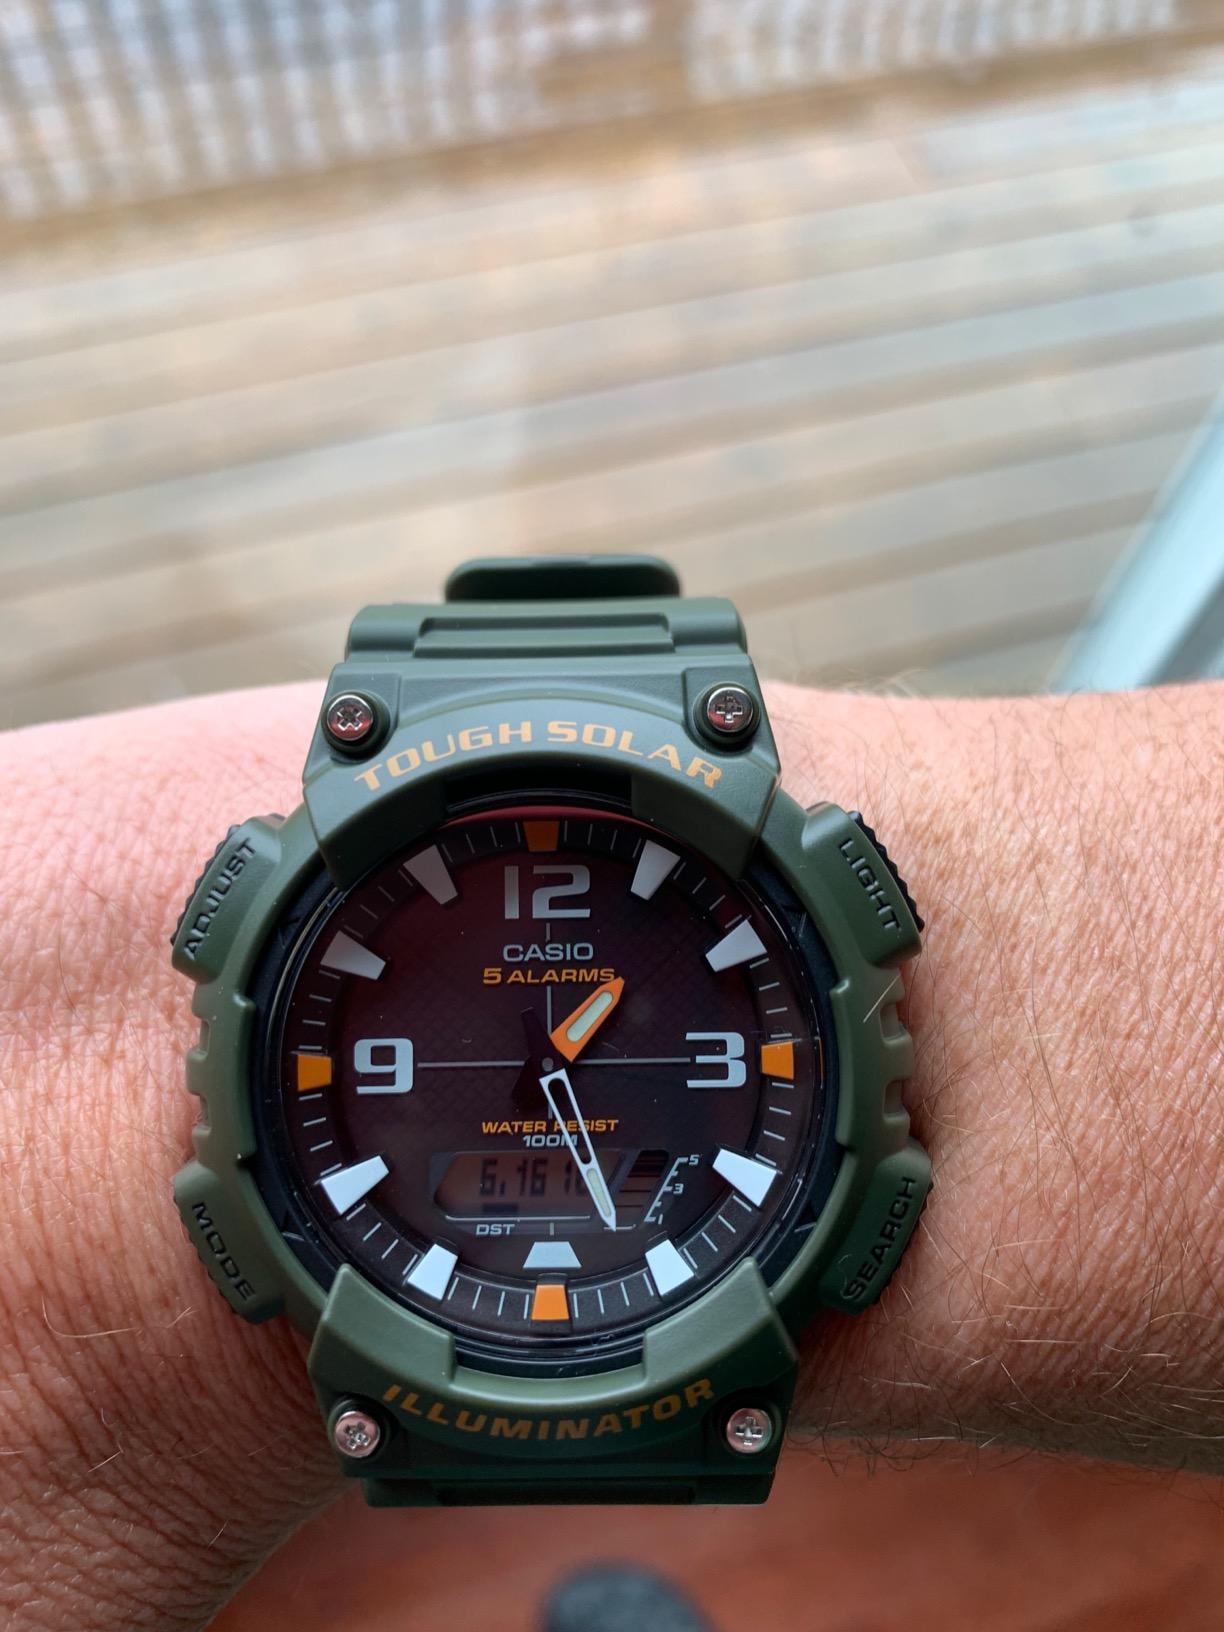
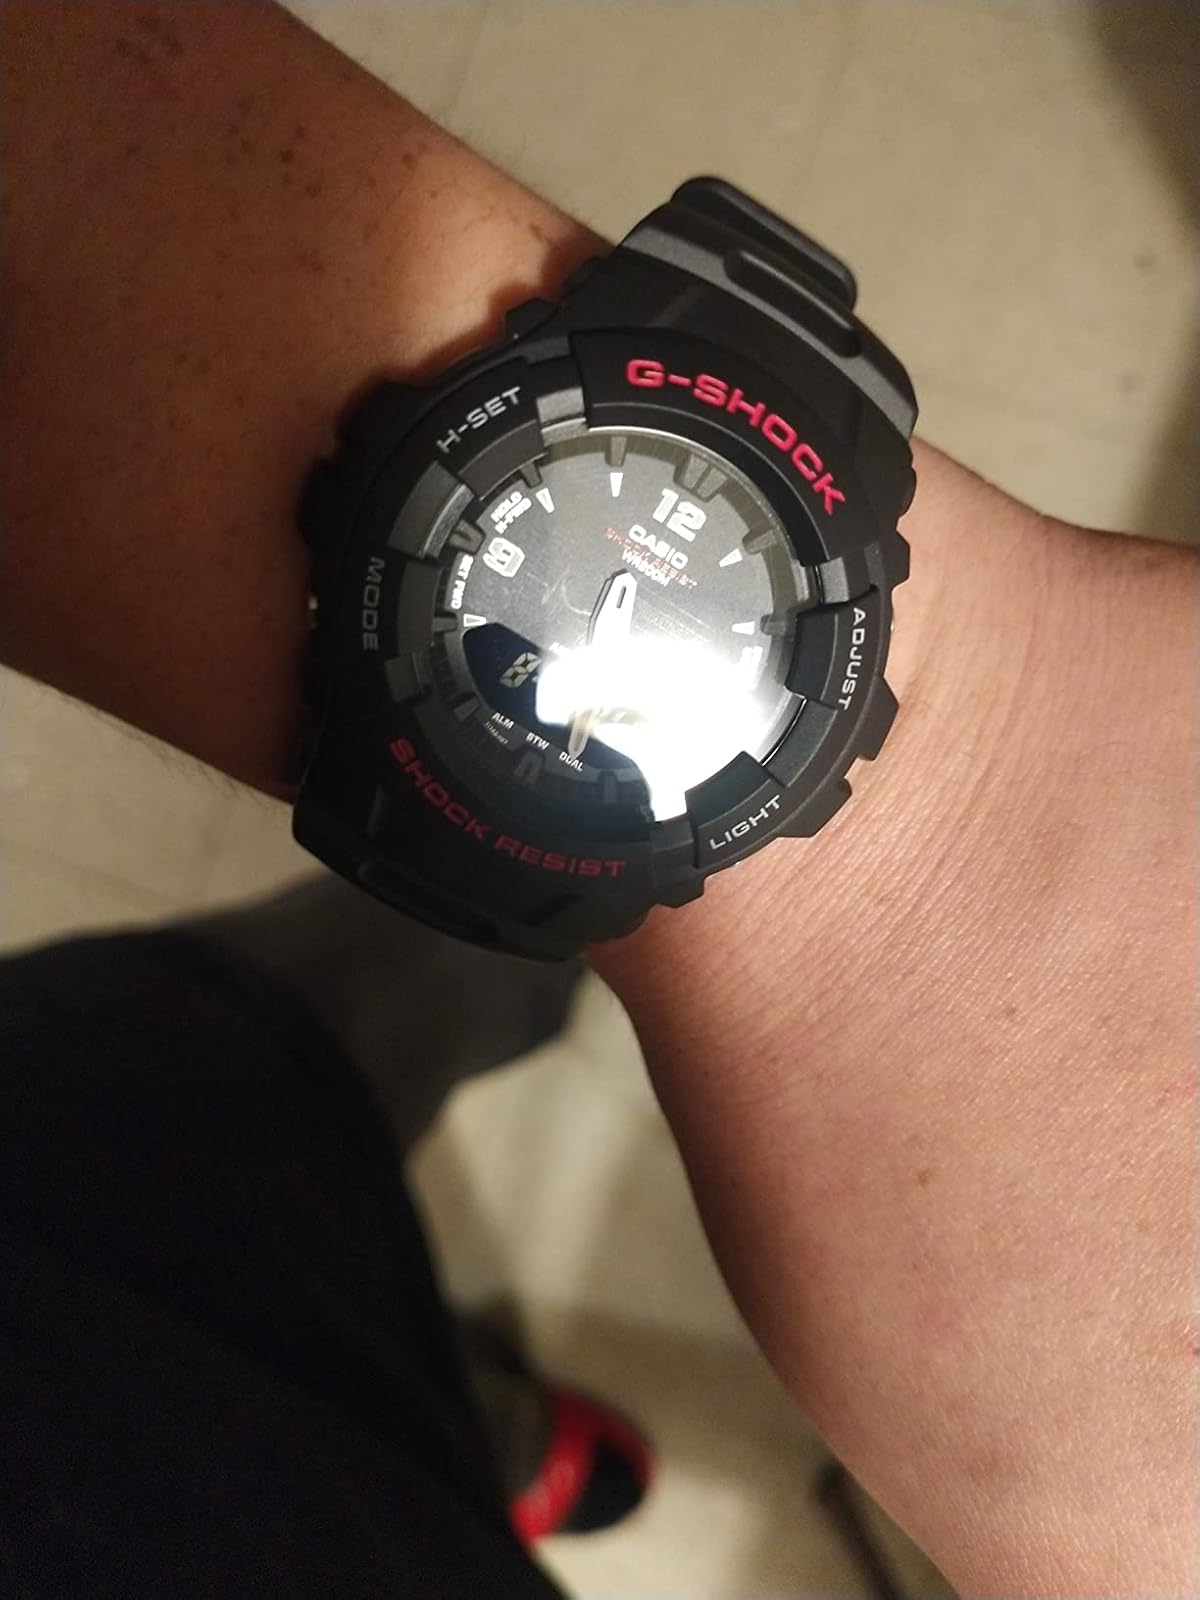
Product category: accessories_watch
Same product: no